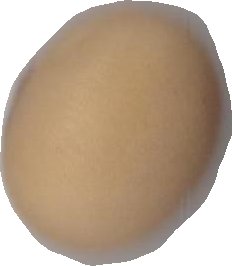
Variety: Anjasmoro